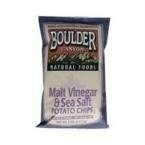
Item Name: BOULDER CANYON CHIP KETTLE MALT VNGR SSLT, 5 OZ, PK- 12
Value: 1.0
Unit: Count

Price: 63.49